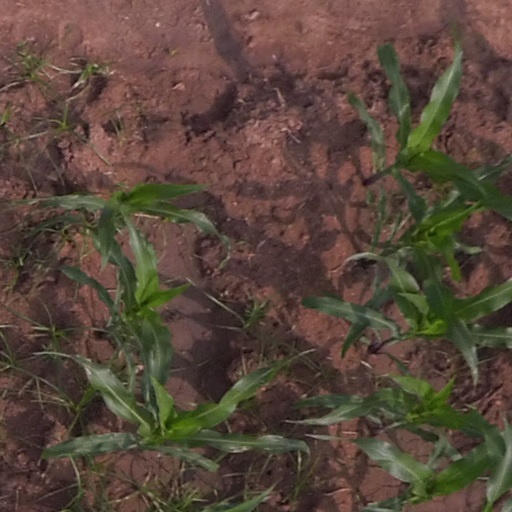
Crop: maize; corn